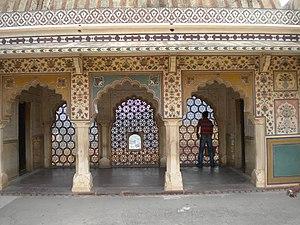
Le fort d'Amber se trouve à Amber, ville d'une superficie de 4 km², située à 11 km de Jaipur, dans l'État du Rajasthan, en Inde. Le fort qui domine Jaipur du haut d'une colline, est la principale attraction touristique de la zone. La ville d'Amber a été à l'origine construite par Meenas et plus tard développée par le Raja Man Singh I.